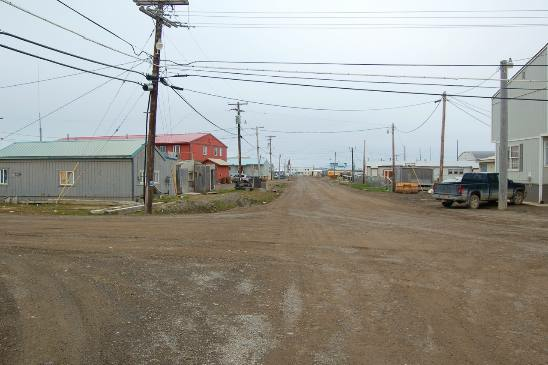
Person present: No